Port Terminal Station

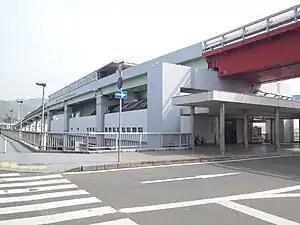
Station entrance

is a railway station operated by Kobe New Transit in Chūō-ku, Kobe, Japan. It is on the Port Island Line. The station serves the passenger terminal of the Port of Kobe, which is used by international ferry lines and cruise ships.